Chandelier

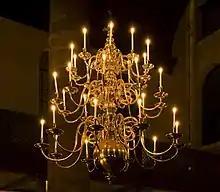
A Dutch brass chandelier with curved arms and a large sphere in the Portuguese Synagogue in Amsterdam

In the medieval period, circular crown-shaped hanging devices made of iron called the corona ("couronne de lumière" in France and "corona de luz" in Spain) were used in many European countries in religious buildings since the 9th century. The larger Romanesque or Gothic-style circular wheel chandeliers were also recorded in Germany, France, and the Netherlands in the 11th and 12th century. Four Romanesque wheel chandeliers survive in Germany, including to be the Azelin and Hezilo chandeliers in Hildesheim Cathedral, and the Barbarossa Chandelier in the Aachen Cathedral. These large structures may be considered the first true chandeliers. These chandeliers have prickets (vertical spikes for holding candles) and cups for oil and wicks. A hammered iron corona with floral decorated was recorded in the St Paul's Cathedral in London in the 13th century. The iron chandeliers may have polychrome paint as well as jewel and enamelwork decorations.